Hamburg Cyclassics

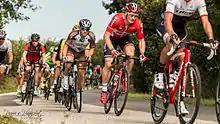
André Greipel (in red) during the 2015 Vattenfall Cyclassics.

In 2002, race sponsor HEW was overtaken by Swedish electricity conglomerate Vattenfall and was renamed "Vattenfall Europe Hamburg". Vattenfall, Swedish for "Waterfall", became the race's new title sponsor in 2006. In 2005, the race was included in the inaugural UCI ProTour, successor of the World Cup. After the disappearance of the Deutschland Tour in 2009, it remained the only German race at cycling's highest international level. Since 2011 it is one of 24 races of the UCI World Tour. In 2012, UCI extended the race's World Tour license until at least 2016.